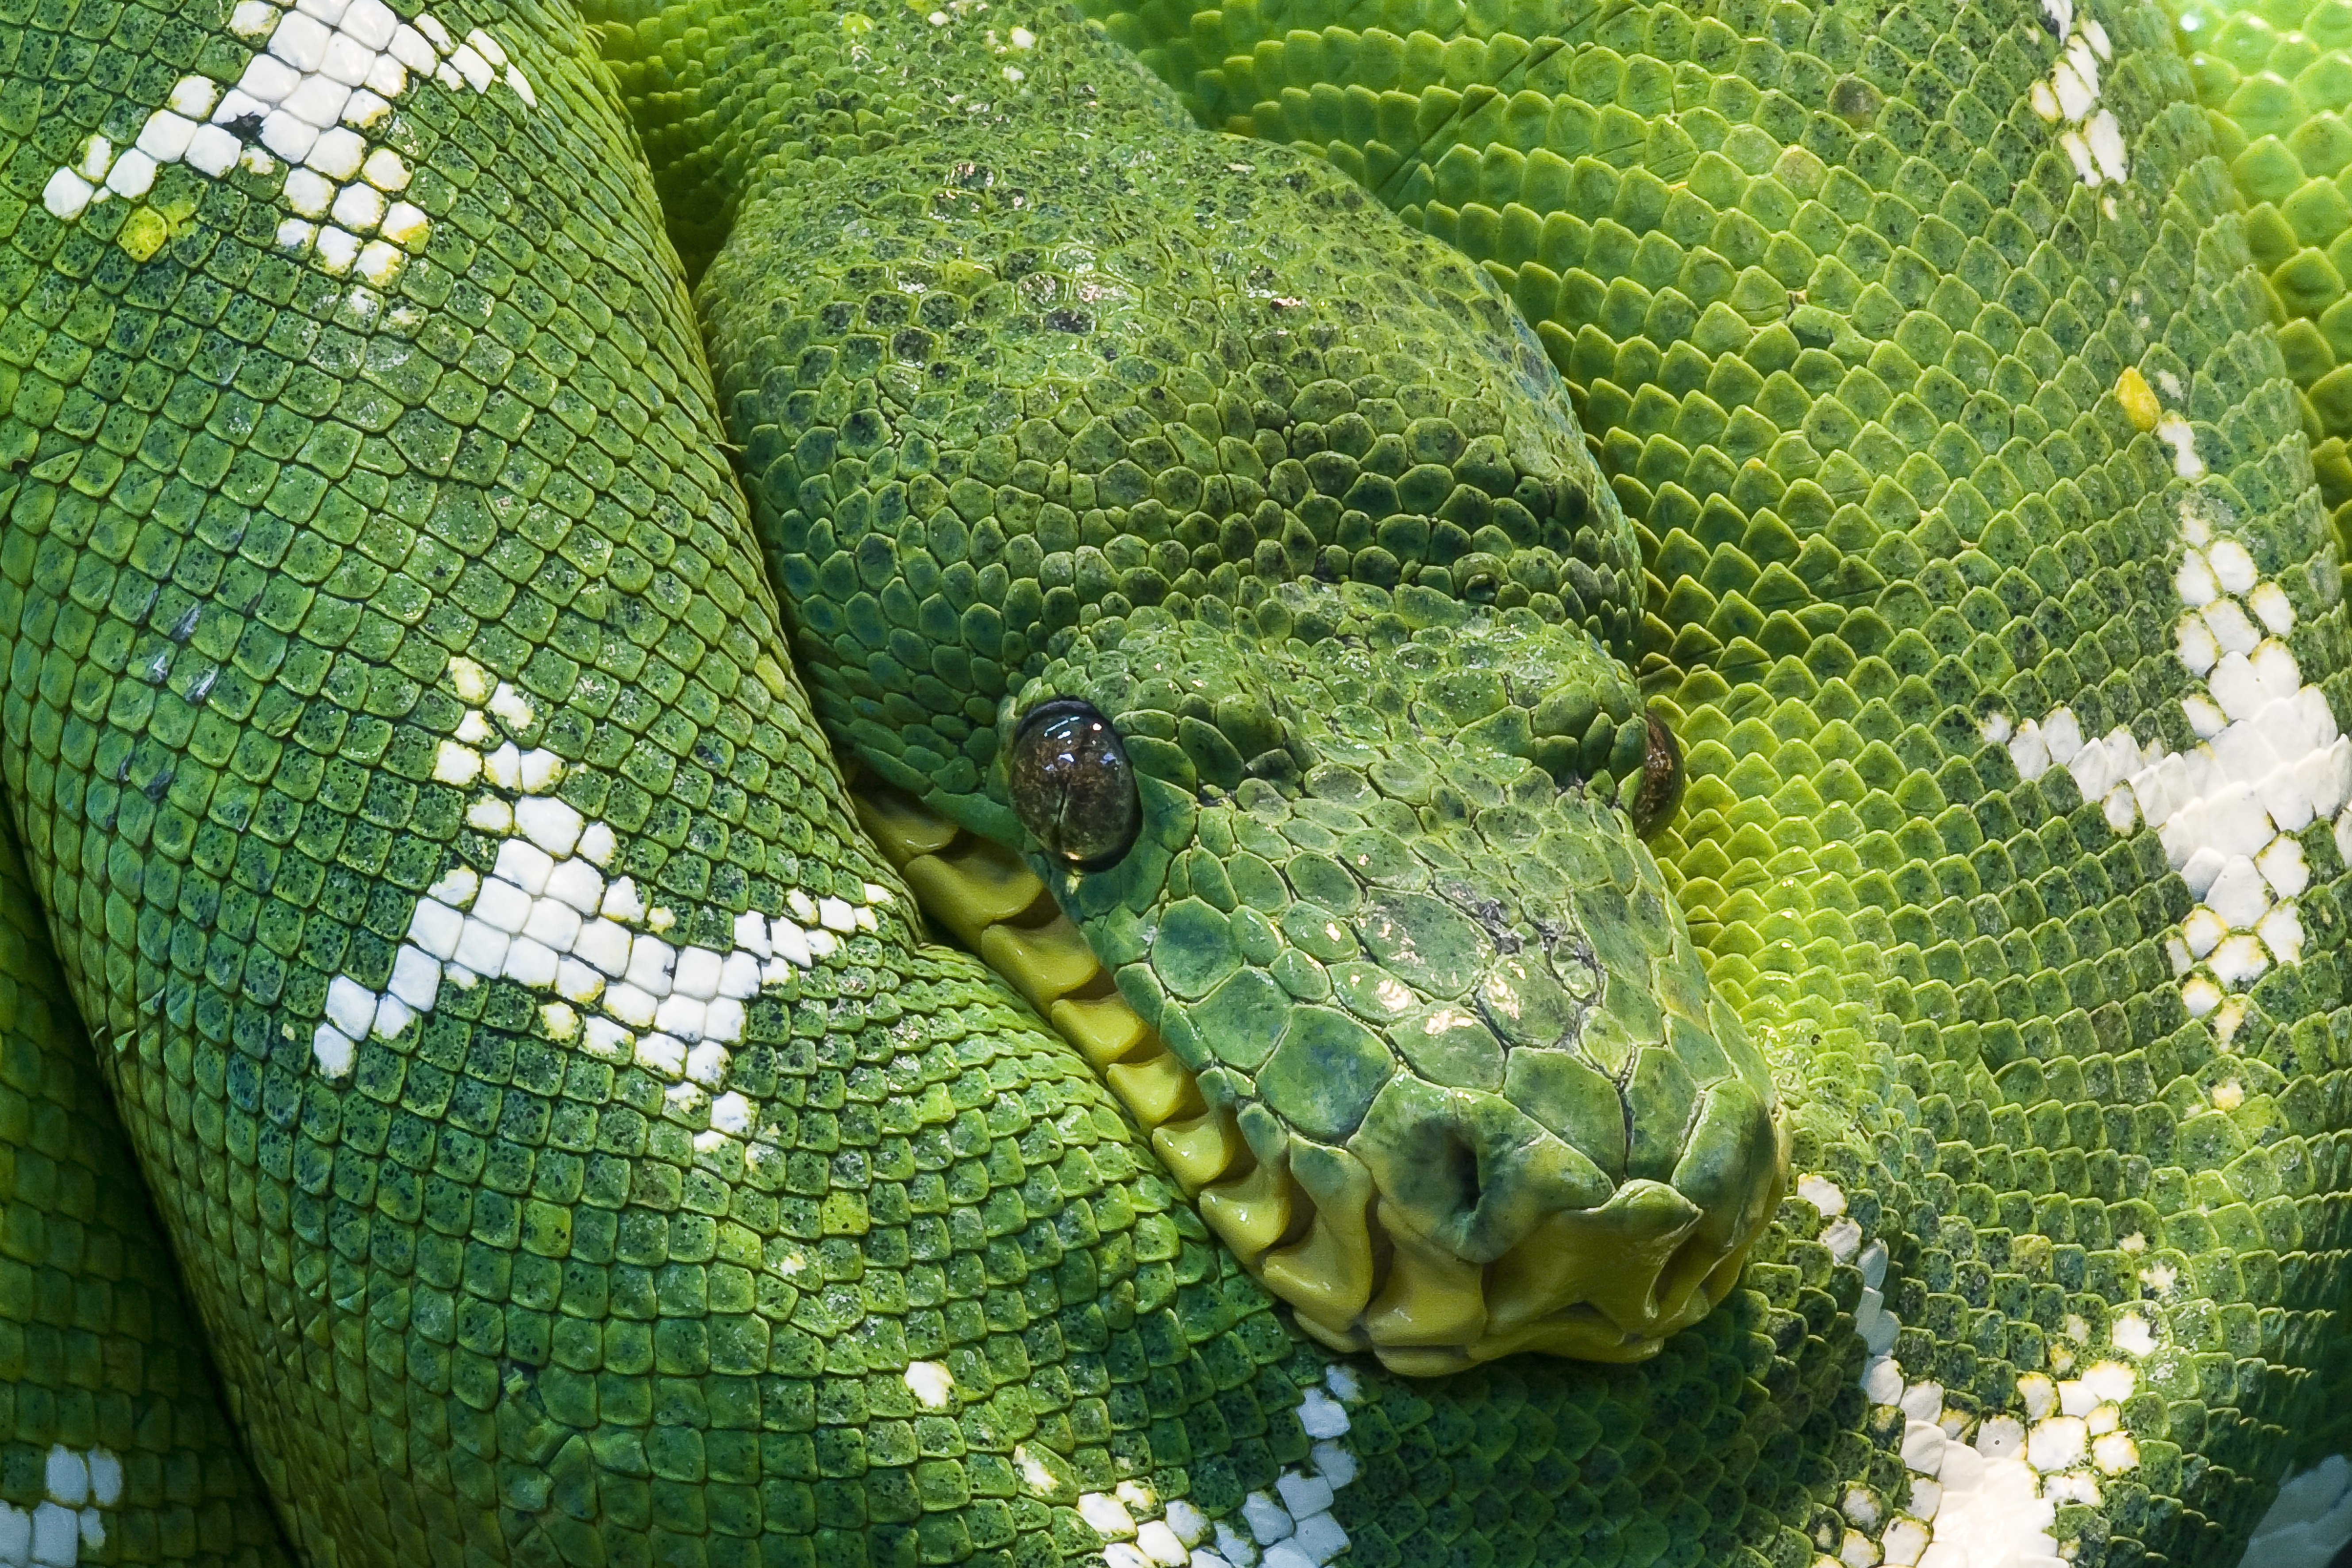
animal, wildlife, portrait, green, botany, reptile, scale, fauna, green lizard, crocodile, eyes, drawing, head, snake, vertebrate, creature, terrarium, snakes, python, risk, serpent, lacerta, snakehead, elapidae, crocodilia, green tree python, serpentes, scaled reptile, lacertidae, western green mamba